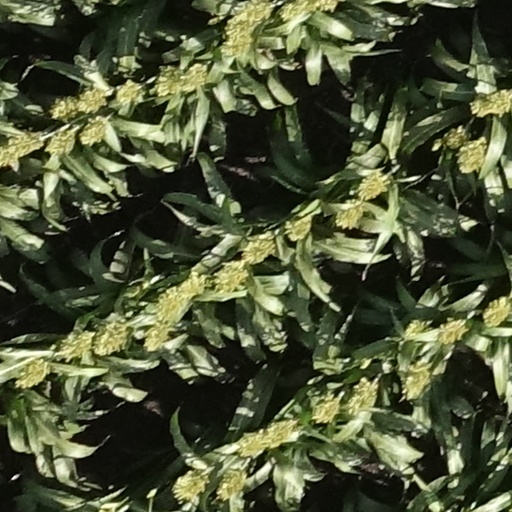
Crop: sorghum